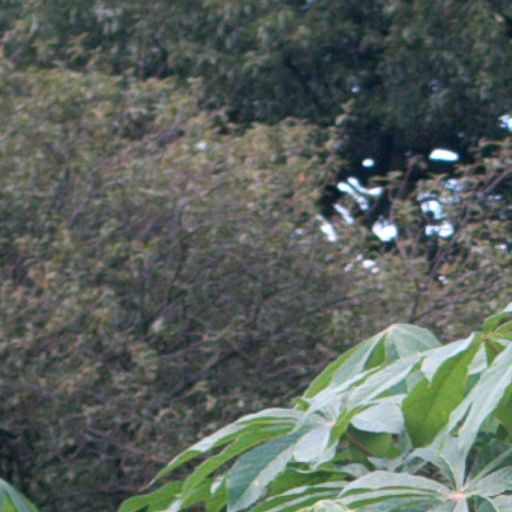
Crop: cassava